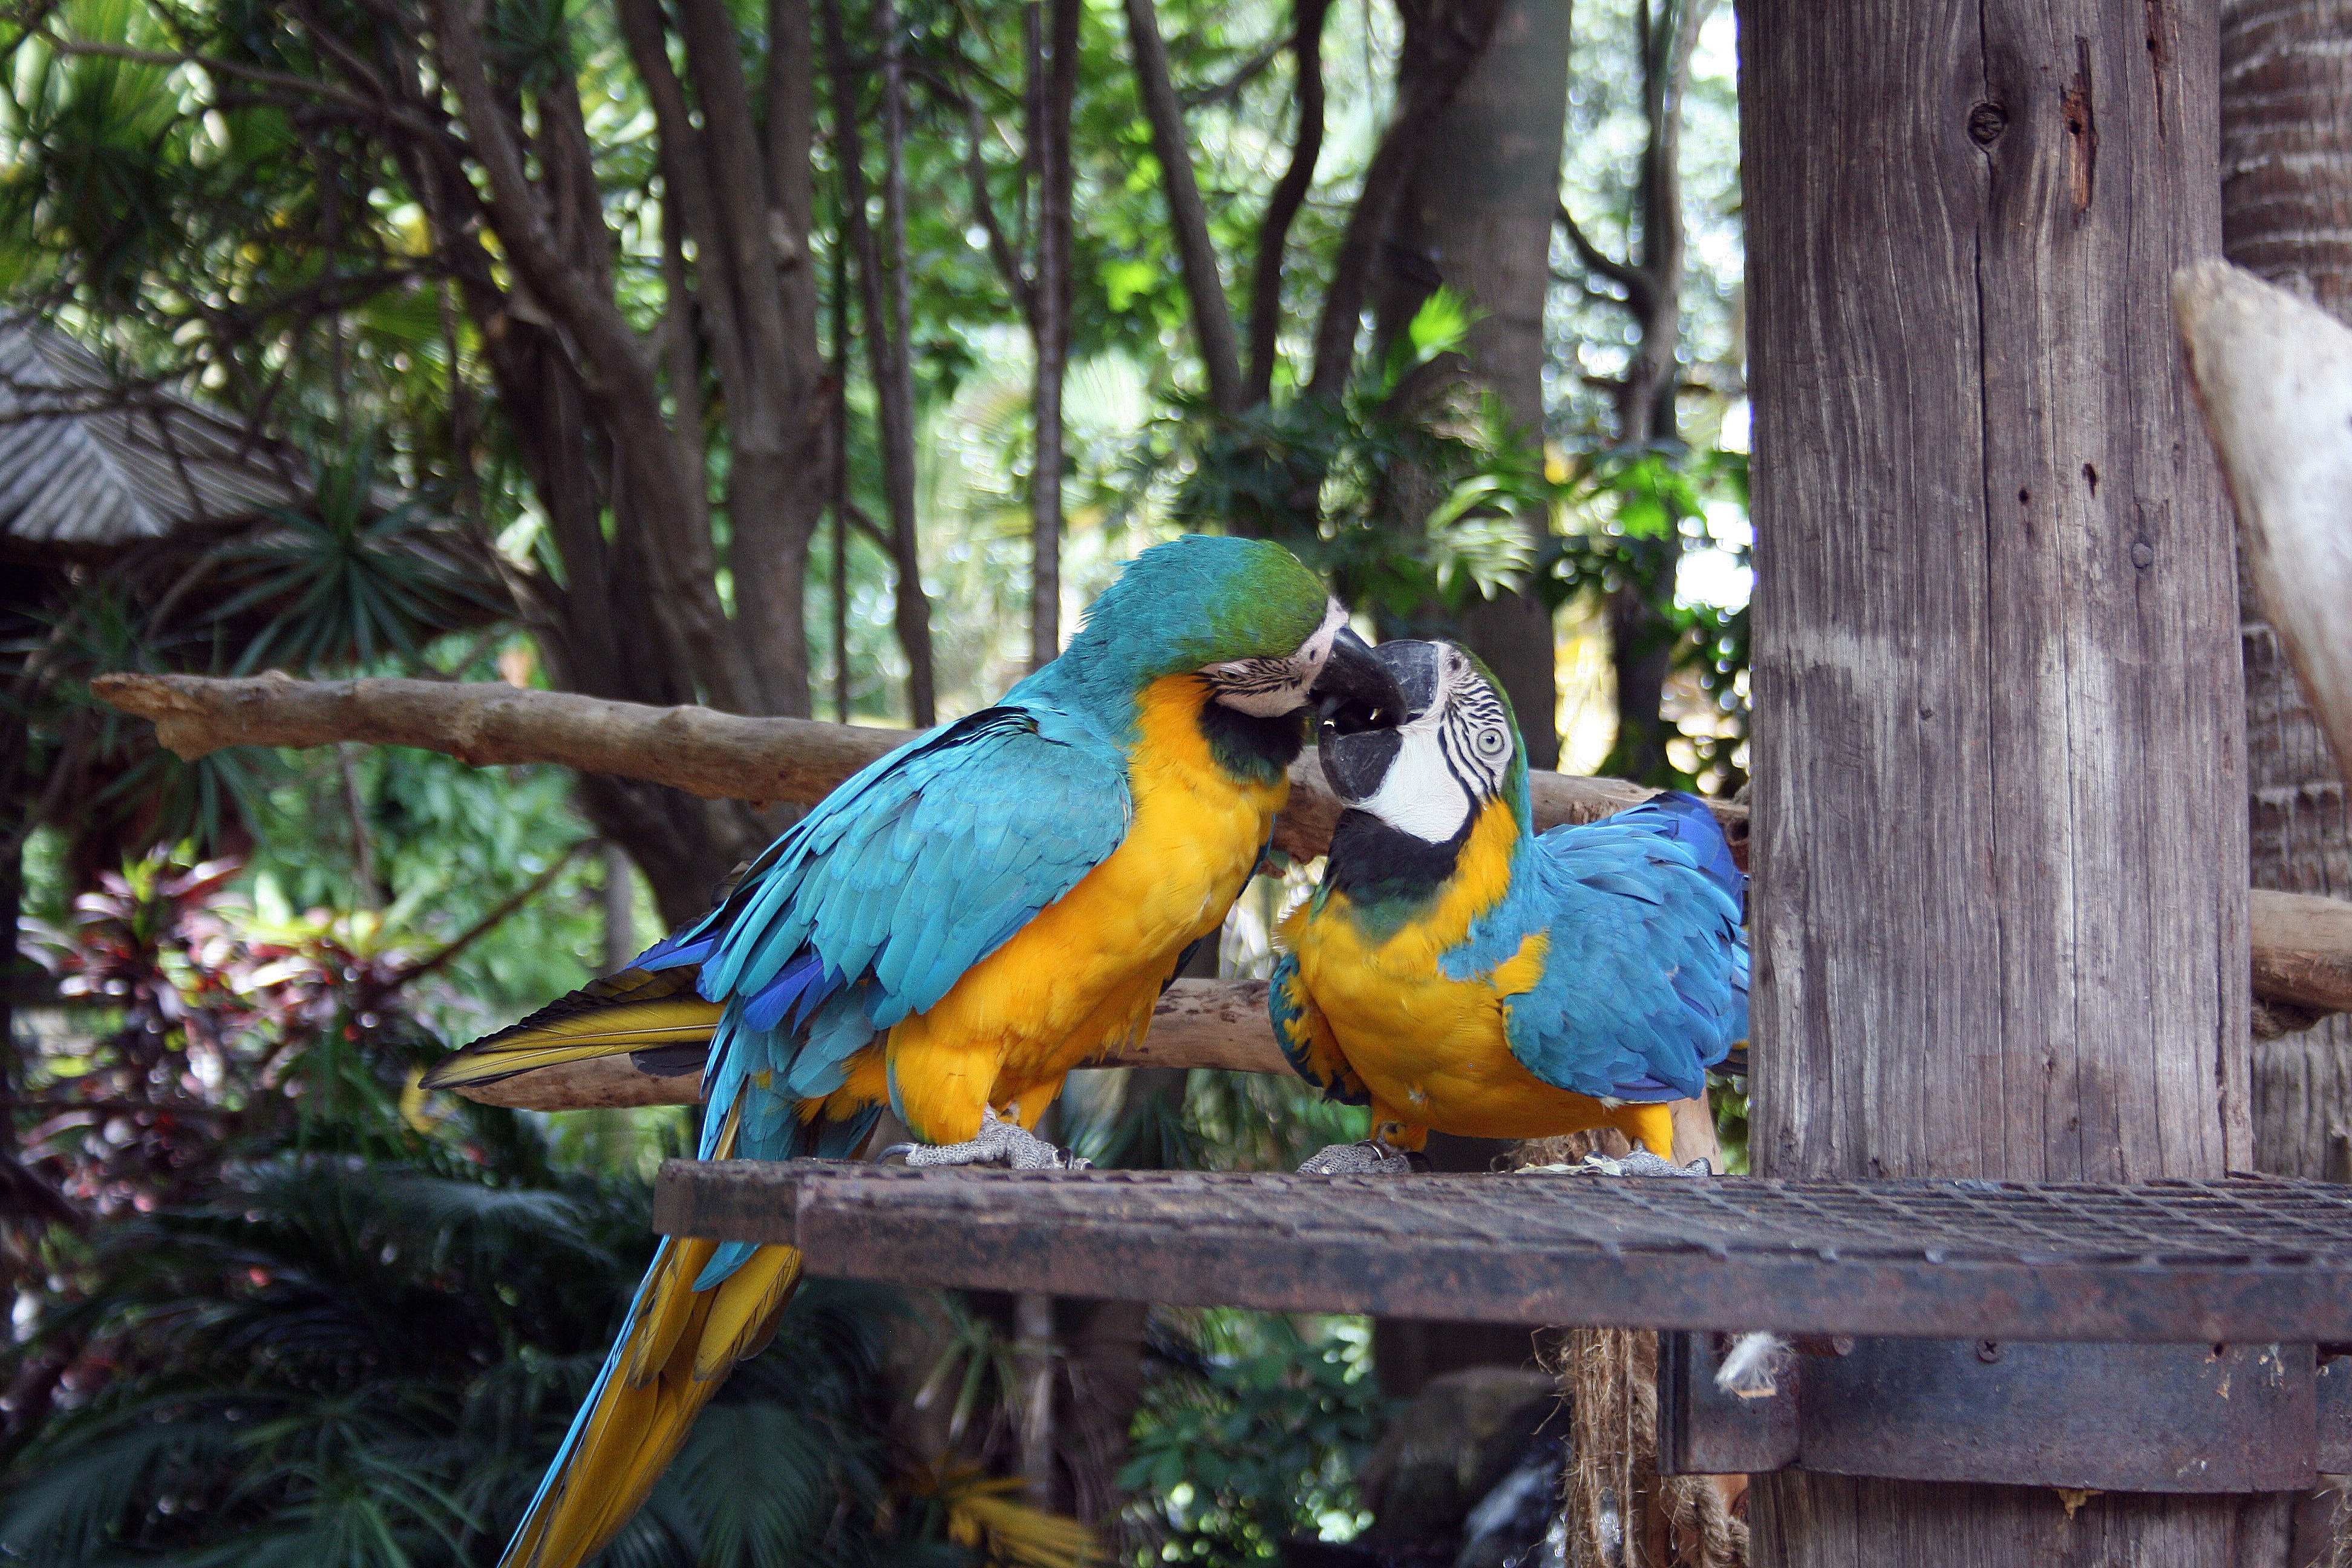
bird, wildlife, zoo, beak, blue, yellow, fauna, macaw, birds, vertebrate, parrot, pair, exotic, parrots, parakeet, perched, common pet parakeet, macaw parrots